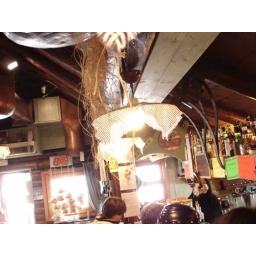
this delicious bar is located near the &amp;quot;Casere&amp;quot; 's chair lift.